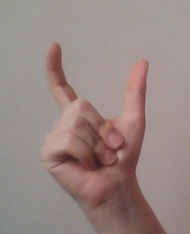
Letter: nun